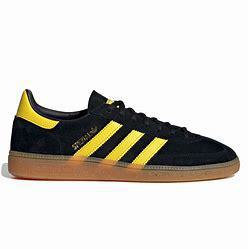
Brand: Adidas
Model: Handball Spezial